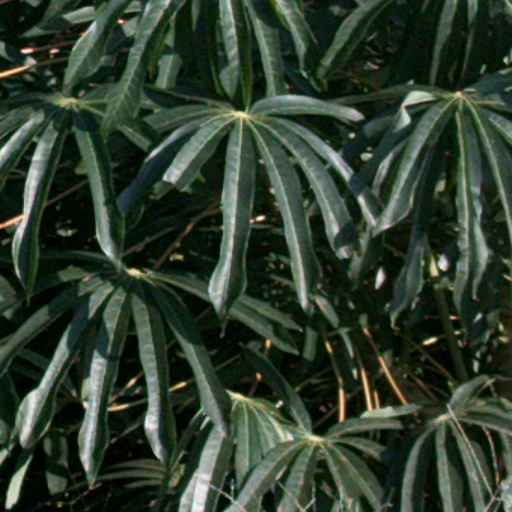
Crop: cassava